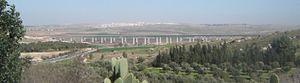
La vallée d'Ayalon est une vallée d'Israël située le long de la route de Tel-Aviv à Jérusalem. Elle constitue un axe de communication important en direction de Jérusalem. la vallée tire son nom de la ville biblique d'Ayalon qui se trouvait dans le territoire de la tribu de Dan avant qu'elle ne s'installe dans le nord.